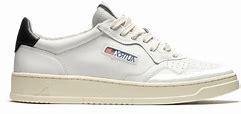
Brand: Autry
Model: Action Shoes Autry Action Medalist